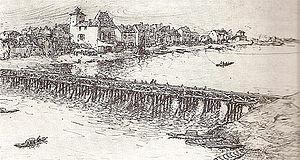
Roanne est une commune française située dans le département de la Loire, en région Auvergne-Rhône-Alpes.